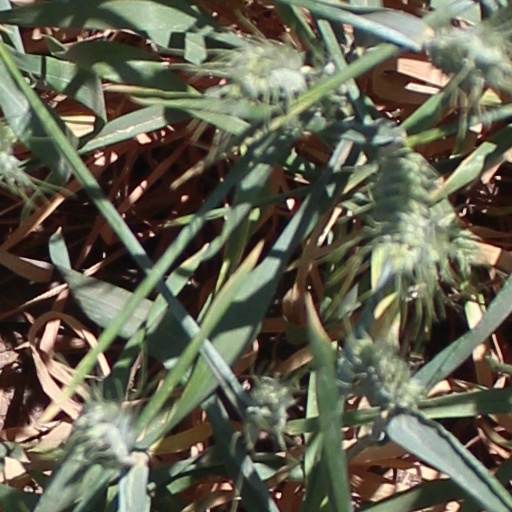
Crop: wheat